Sustainability accounting

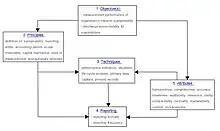
Components of Goeff Lamberton's comprehensive sustainability accounting framework

It is unrealistic to expect business to voluntarily commit the resources required for full sustainable accounting implementation. For financing the implementation of sustainability accounting and reporting one option would be to use environmental taxes to raise revenue and to discourage negative environmental impacts. Once the sustainability accounting system is established tax rates could be linked to (sustainability) performance outcomes to encourage the transition to sustainability at the organizational level.